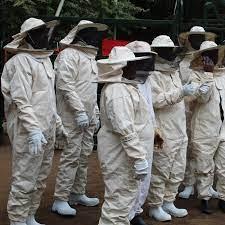
Wafugaji wa nyuki wamevaa mavazi maalumu: kofia, viatu, pamoja na glovu; kwa ajili ya kujikinga wasing'atwe na nyuki wanapoenda kuvuna asali. Ufugaji ni mchakato wa kukuza wanyama kwa madhumuni mbalimbali kama kupata chakula, usafiri, na kuuza ili kupata kipato.